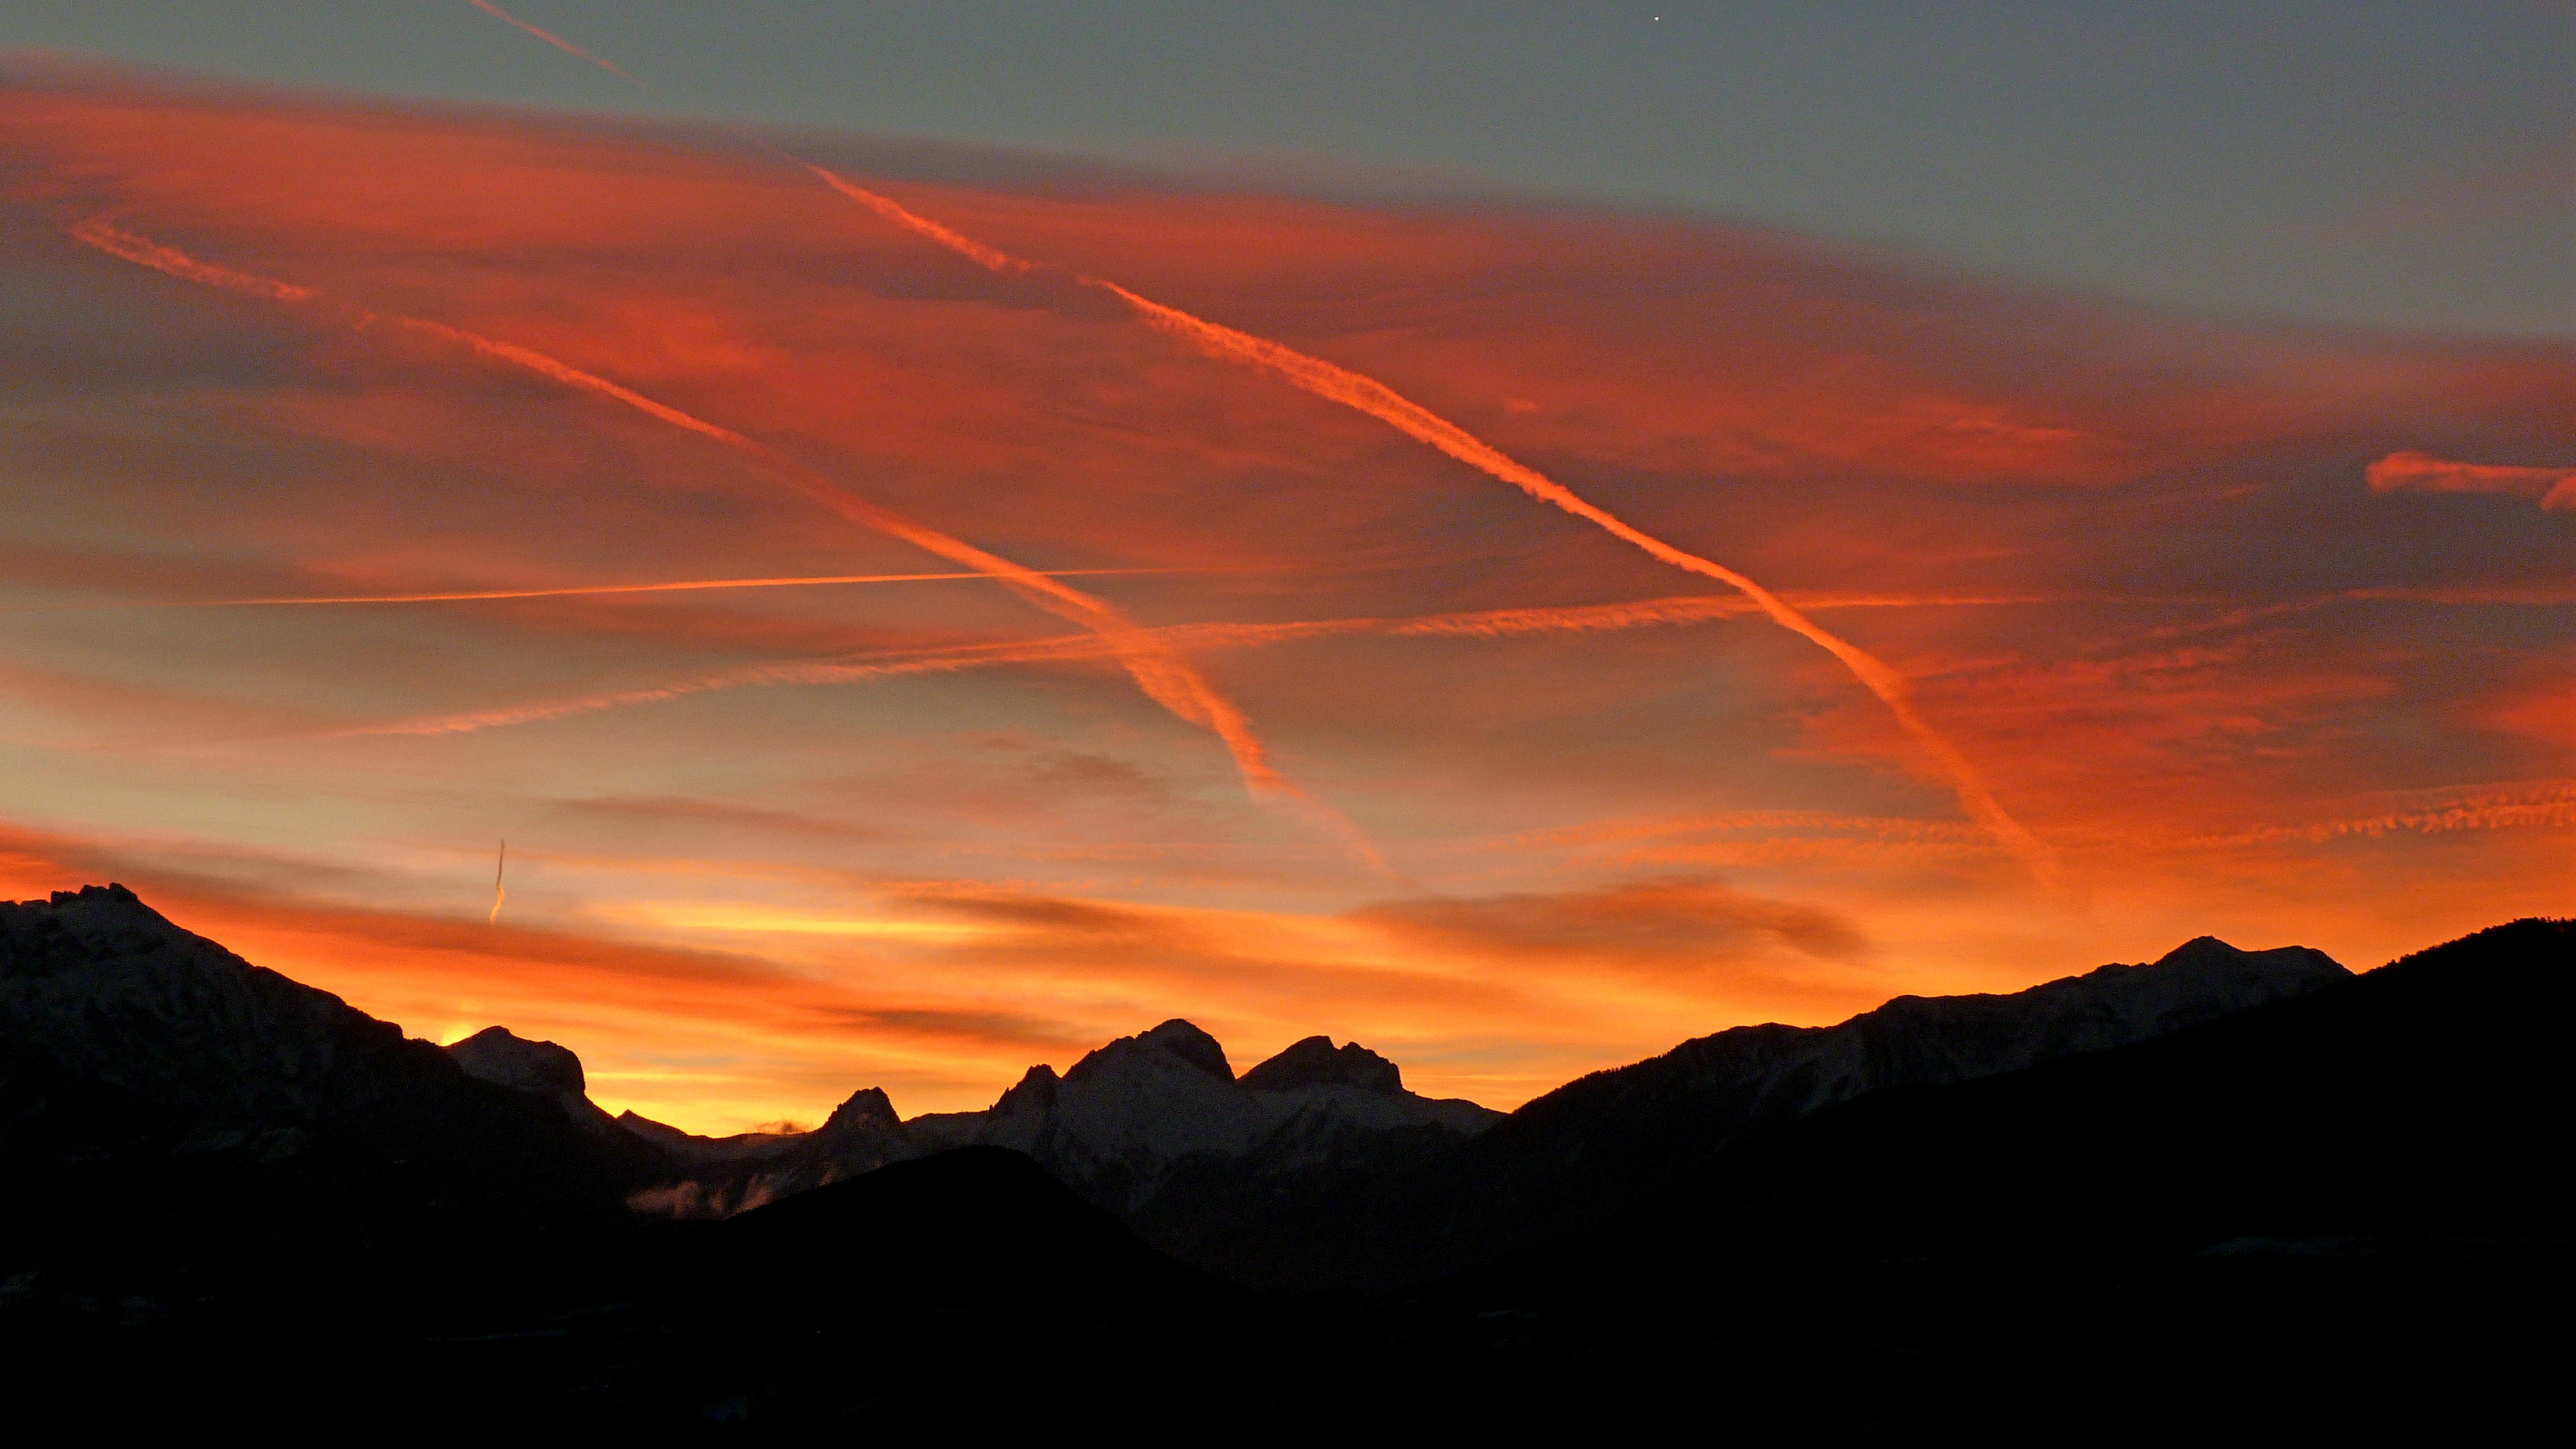
nature, horizon, mountain, cloud, sky, sun, sunrise, sunset, sunlight, morning, hill, dawn, atmosphere, mountain range, dusk, evening, red, contrast, landscapes, afterglow, atmospheric phenomenon, mountainous landforms, red sky at morning